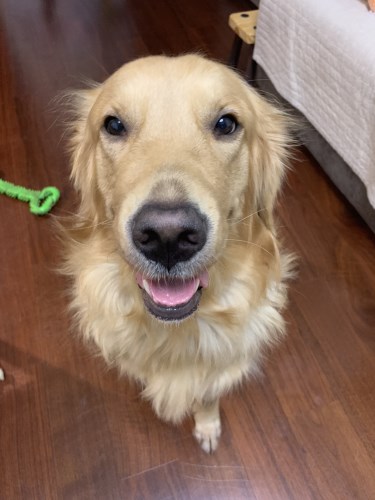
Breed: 5355-n000126-golden_retriever